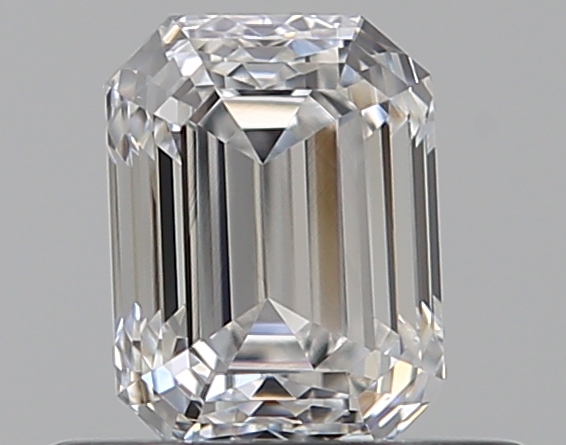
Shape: emerald
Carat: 0.5
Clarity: VVS1
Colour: E
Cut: EX
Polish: VG
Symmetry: GD
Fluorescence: M
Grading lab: GIA
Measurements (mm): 5.02 x 3.76 x 2.67